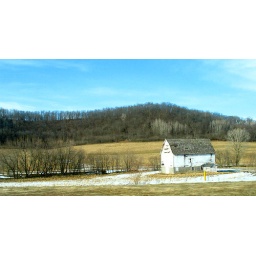
Run-down barn along Highway 14 in southwestern Wisconsin. Photo taken through closed window of passing car.